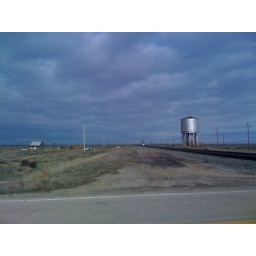
Spring skies, mostly cloudy, with the sun popping in and out, as the water tower at Orchard soldiers on.